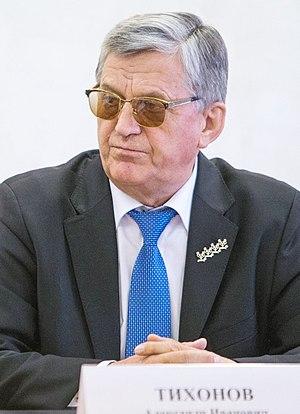
Alexandre Ivanovitch Tikhonov, né le 2 janvier 1947 à Ouïskoïe, est un biathlète soviétique.